General Jan Smuts Regiment

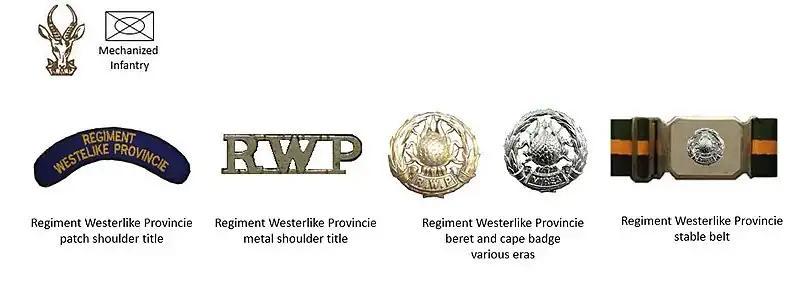
SADF era Regiment Westerlike Provincie insignia

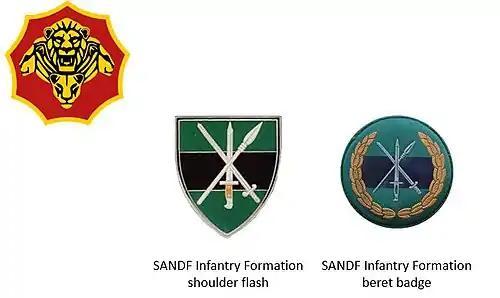
SANDF era Infantry Formation insignia

These honours mean that the Regiment may march on foot or mechanised with drums beating, colours flying and bayonets fixed through the streets of Cape Town or any of the Overstrand towns, namely Hermanus, Rooi Els, Pringle Bay, Betty's Bay, Kleinmond, Fisherhaven, Hawston, Onrus, Sandbaai, Stanford, Gansbaai, Uilenskraal Mond, Franskraal, Pearly Beach and Baardskeerdersbos.